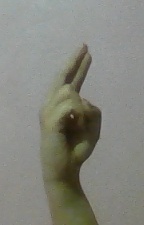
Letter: zay